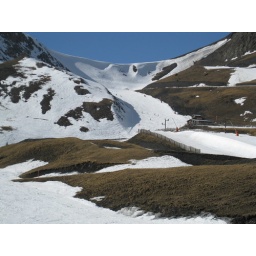
There are a large number of blue and red runs in the main area inside a natural bowl